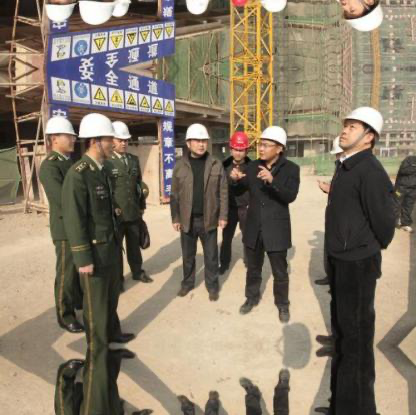
Objects in the image:
label: helmet
label: helmet
label: helmet
label: helmet
label: helmet
label: helmet
label: helmet
label: helmet
label: helmet
label: helmet
label: helmet
label: helmet
label: helmet
label: helmet